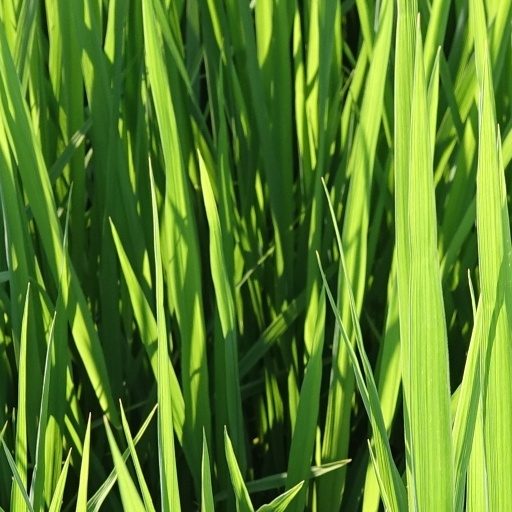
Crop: rice